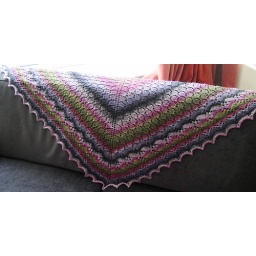
I found it looked really good against the black of our sofa